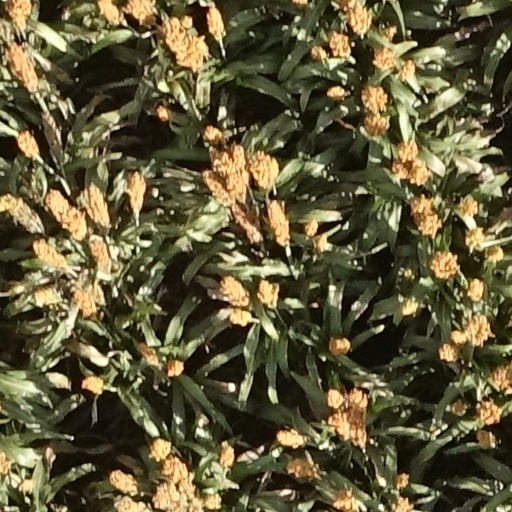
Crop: sorghum